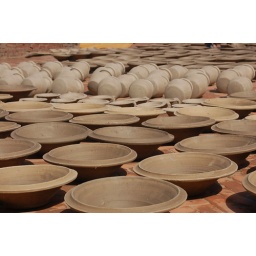
Clay pots and bowls dry in the Bhaktapur sun.